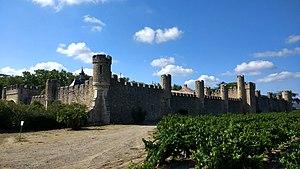
Muraille autour du château de Grézan à Laurens
Louis-Michel Garros est un architecte français diplômé de l'École impériale des Beaux-Arts de Paris.